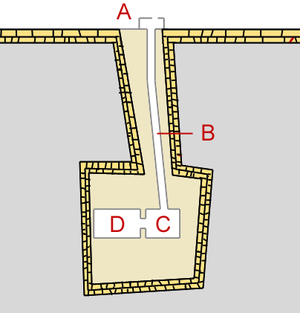
La pyramide de Néferefrê fait partie du troisième complexe funéraire à être édifié par les rois de la Vᵉ dynastie à Abousir. Elle est située au sud-ouest de la pyramide de Néferirkarê, père de Néferefrê, sur un plateau rocheux et est restée inachevée du fait du décès du roi au bout d'un règne qui ne dépassa pas les dix ans.